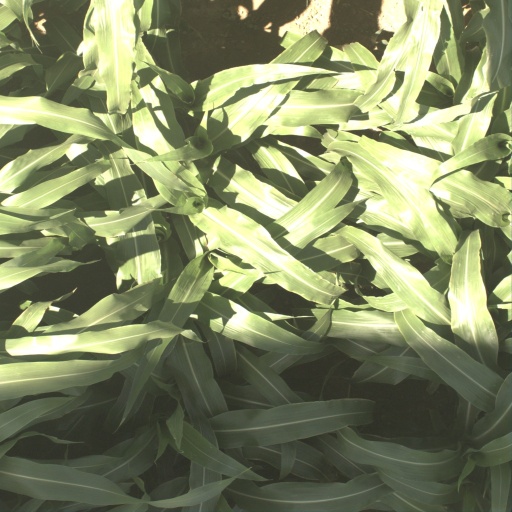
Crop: sorghum